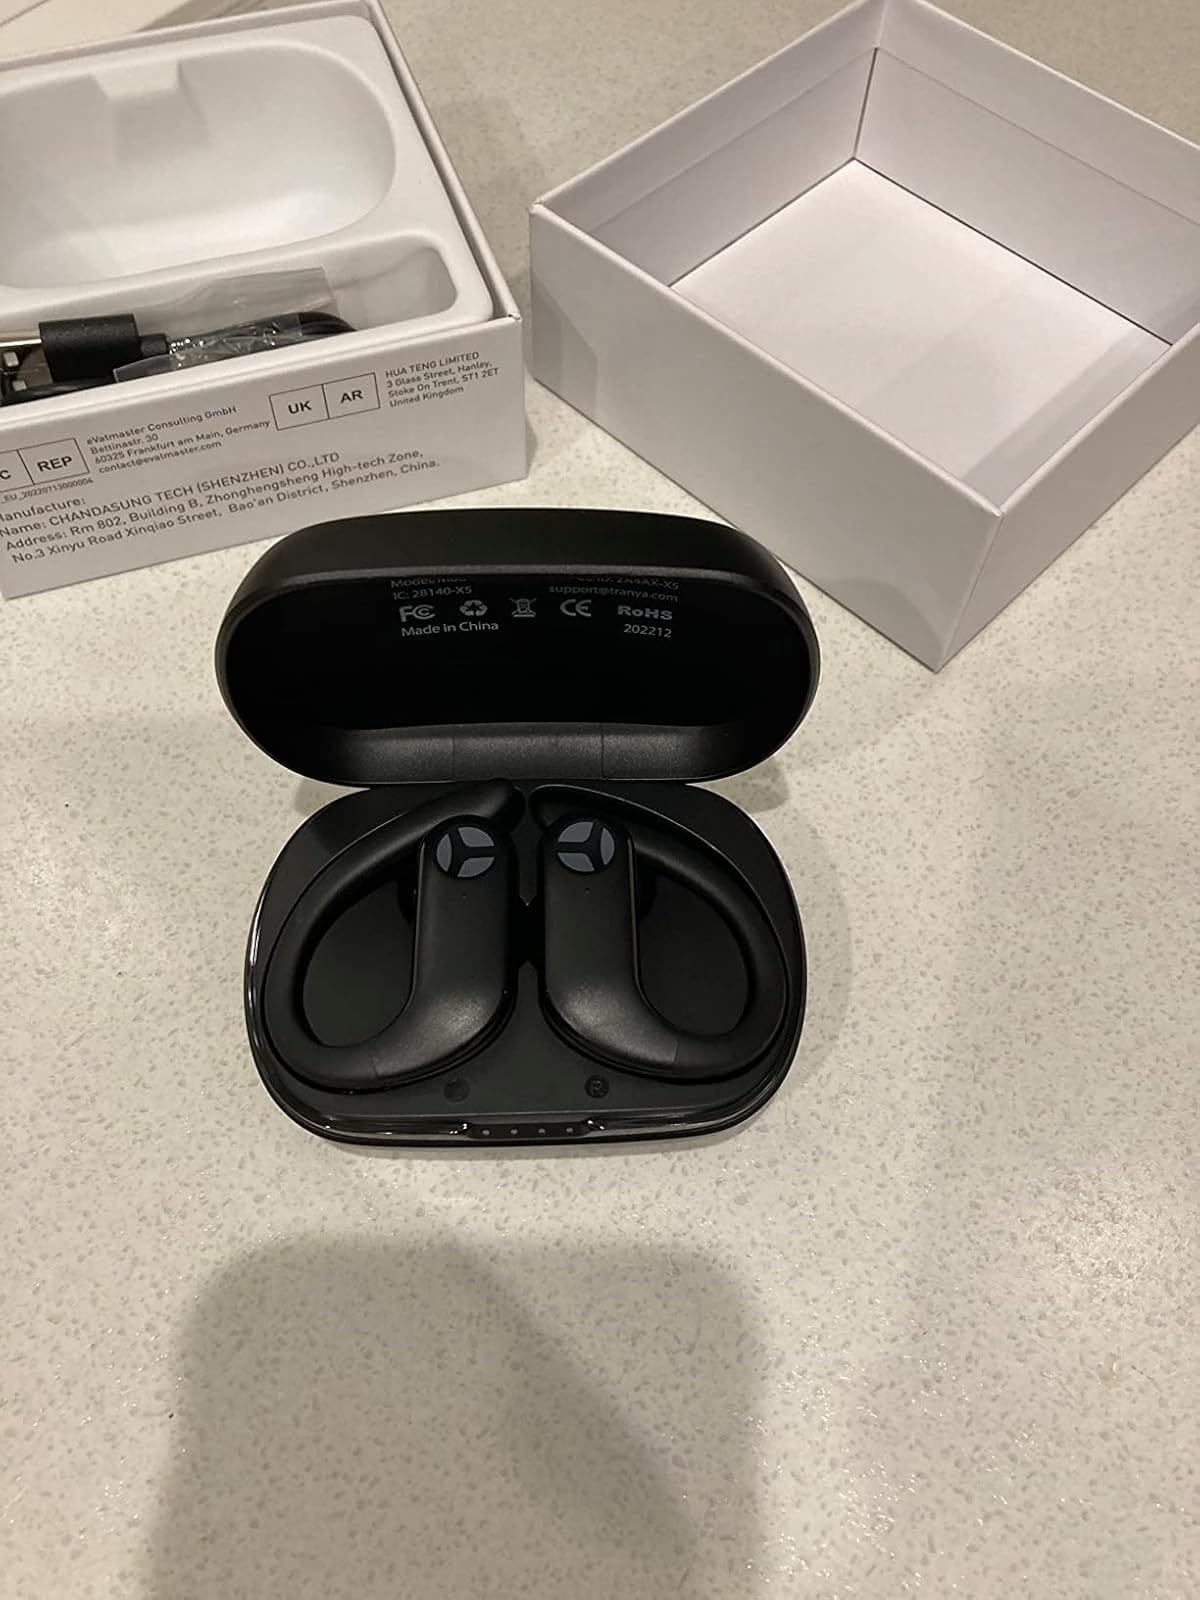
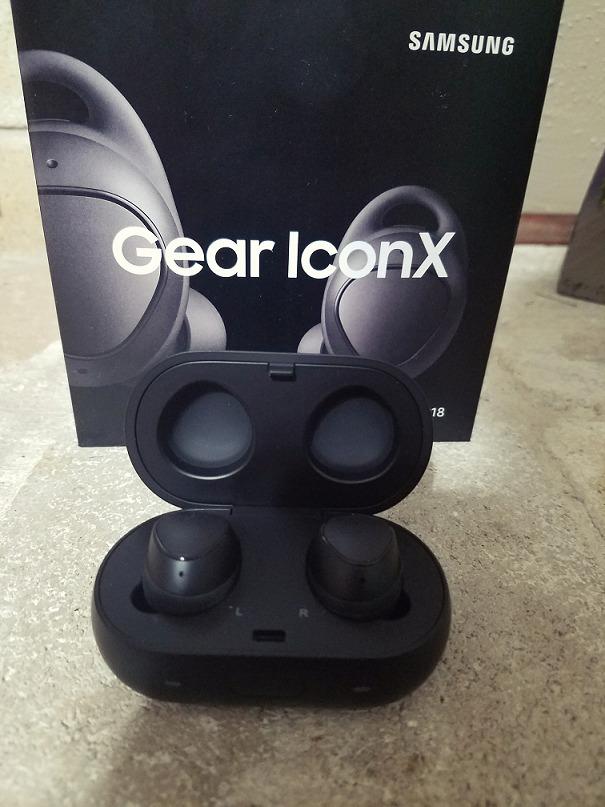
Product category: earbuds
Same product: no